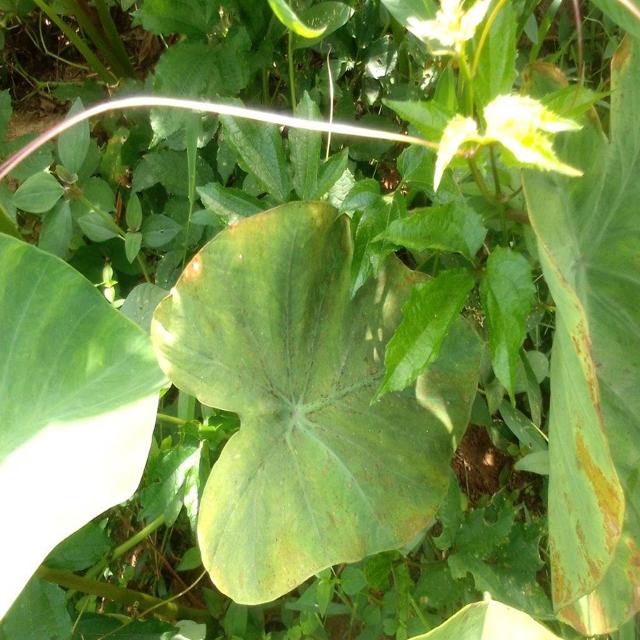
Label: Mid_Blight